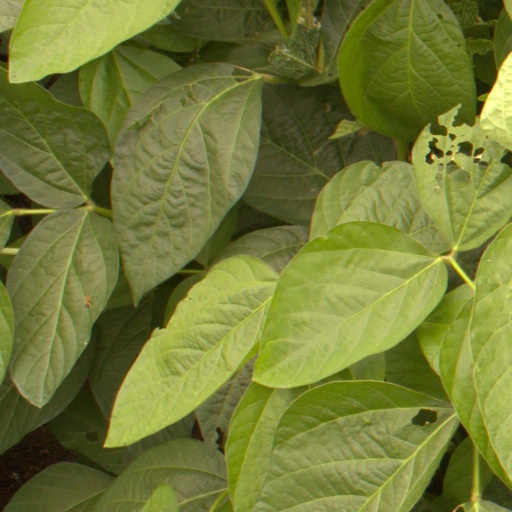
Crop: soybean